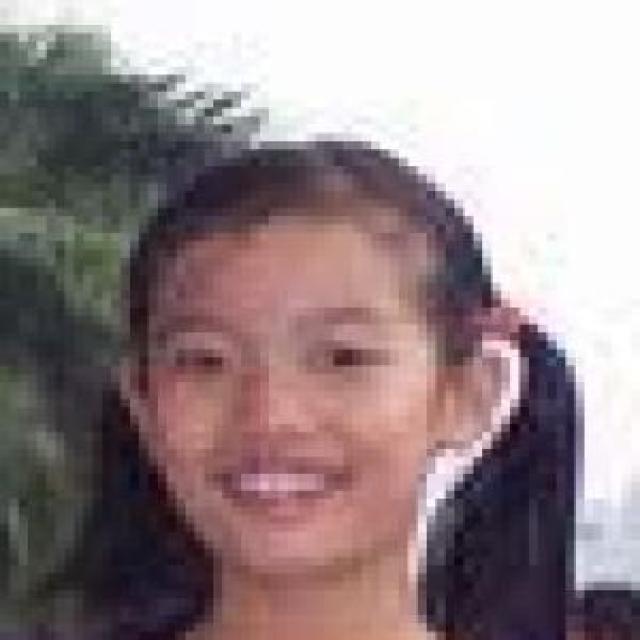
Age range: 0-12